Pelayo Curvo

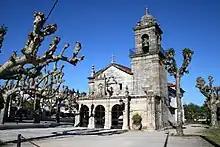
Santa Cristina de Lavadores today

In 1140, Pelayo referred a dispute brought before him as lord by the nuns of San Pedro de Ramiranes and the knight Álvaro Rubeo to the royal court at Salamanca. In September 1141 at Santiago de Compostela, Alfonso VII adjudicated a dispute between Pelayo and the monastery of San Martiño Pinario. In October 1146 at , Pelayo, acting as majordomo "in place of Count Ponce", witnessed the king's charter to . King García Ramírez of Navarre was present at this meeting to discuss Alfonso's planned campaign against Almería the following year. At the same time, he was a witness to the treaty of alliance between Alfonso VII and the Republic of Genoa. The "Poema de Almería" does not name him, but mentions the participation of Fernando Yáñez and his many sons.